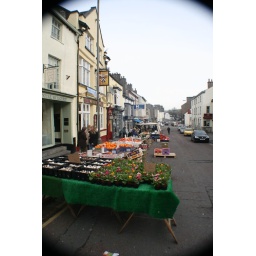
Looking down by the fruit and veg market stalls. Taken with a 0.45mm Wide angle lens attachment.